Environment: lab
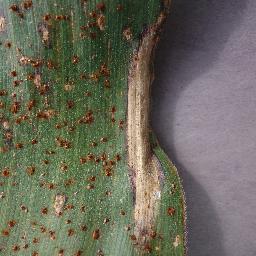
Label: northern_corn_leaf_blight